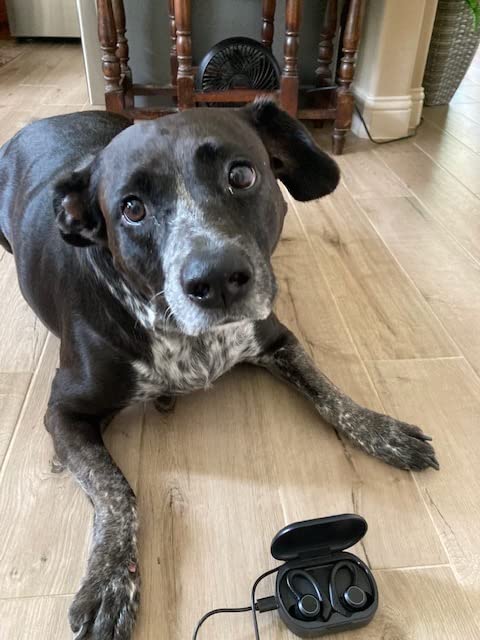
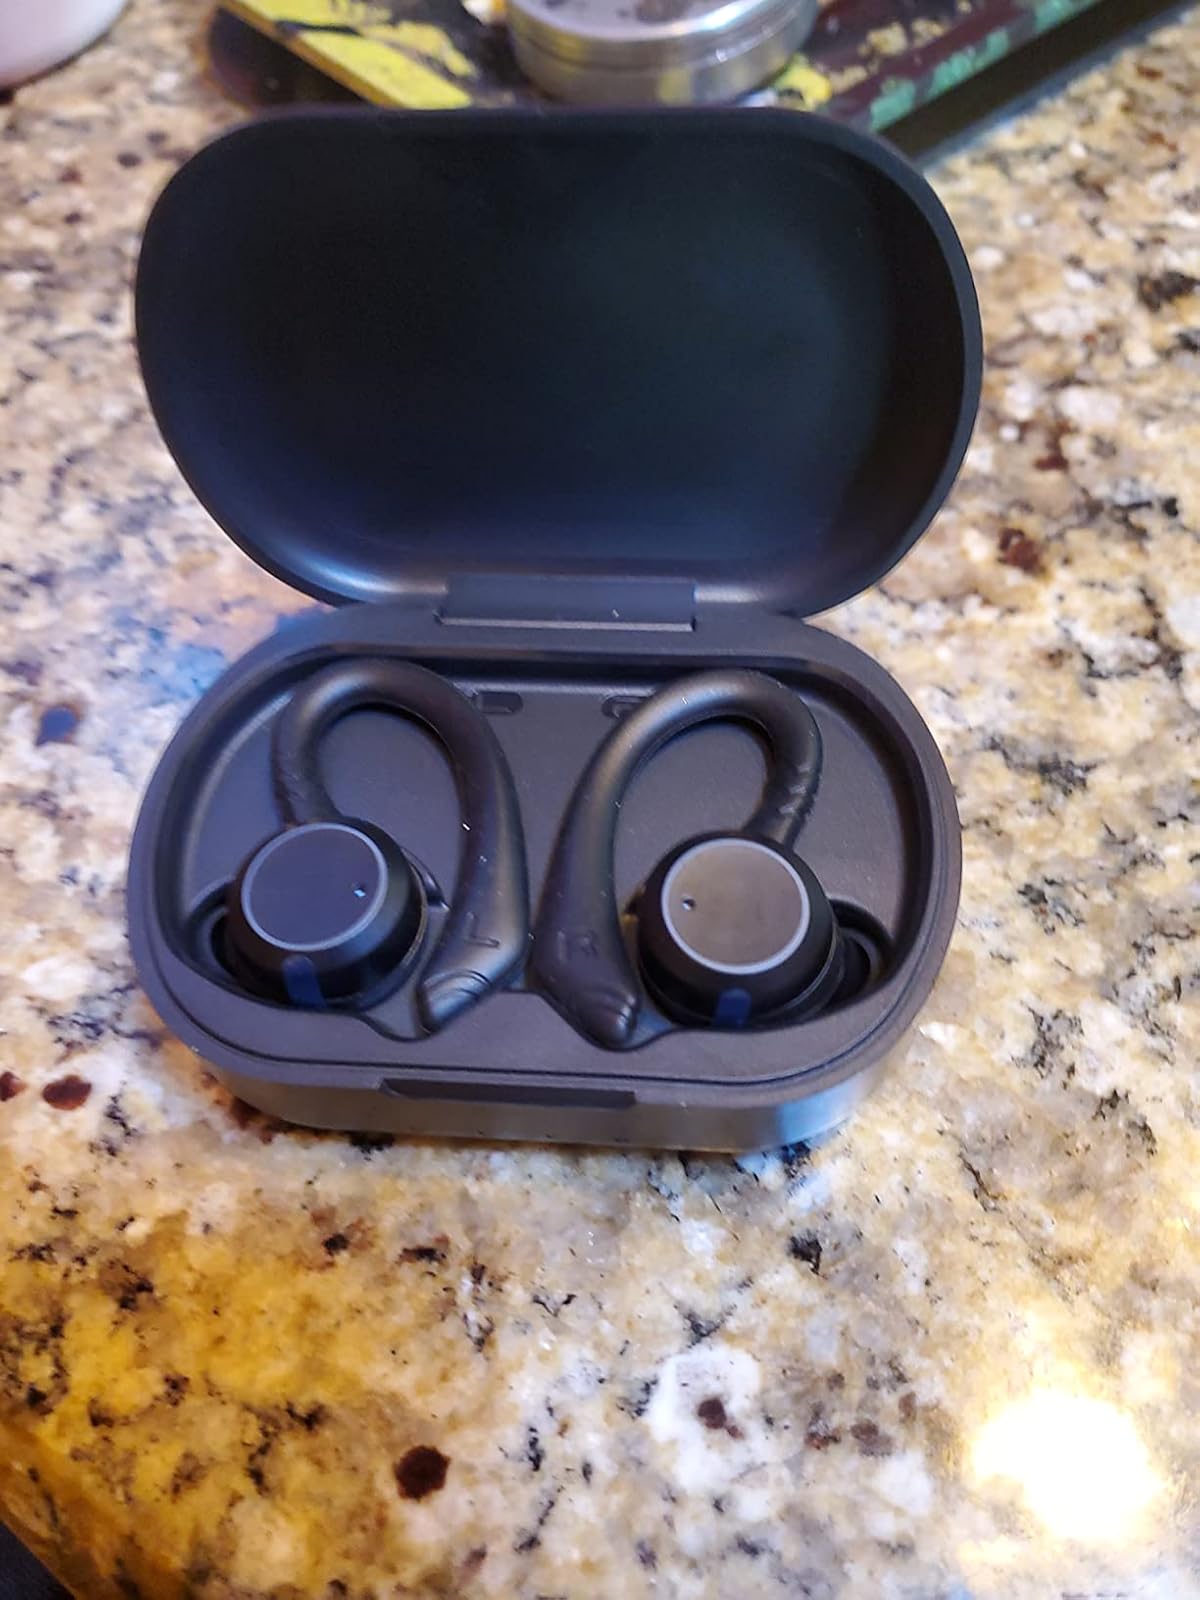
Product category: earbuds
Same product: yes